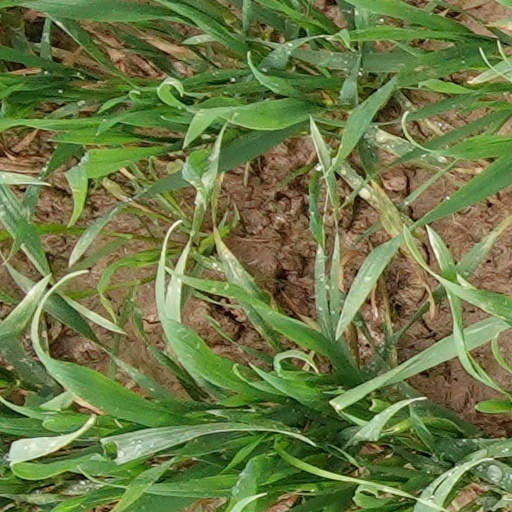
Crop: wheat